William Hollister House

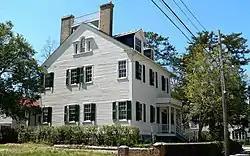
William Hollister House, April 2006

William Hollister House is a historic home located at New Bern, Craven County, North Carolina. It was built in 1840–1841, and is a -story, three-bay, side-hall plan, Federal style frame dwelling. It has a gable roof and a single-story, one-room wing.